Lexie Stevens

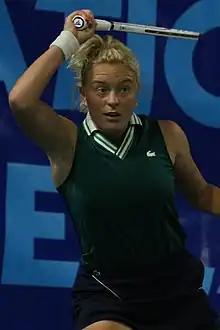
Stevens 2021 in Poitiers

Stevens has a career-high singles ranking by the WTA of 409, achieved on 8 May 2023. She also has a career-high WTA doubles ranking of 191, attained on 11 September 2023.